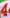
Number: 4